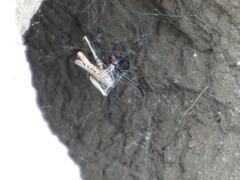
Species: Lactrodectus_hesperus